Answer in natural language. Considering the relative positions, where is black open-shelf tv stand with respect to pedestal sink with a wide basin? Choose between the following options: below or above
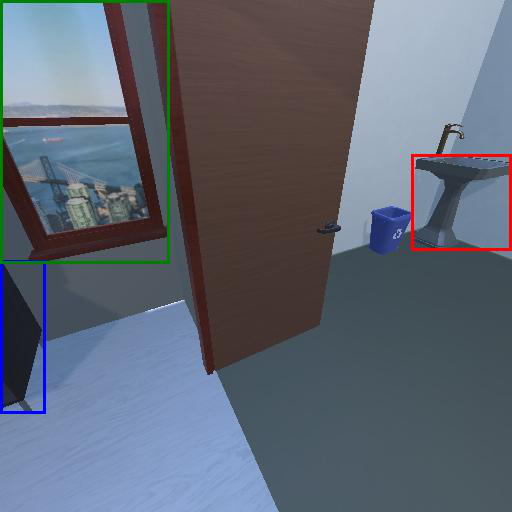
<answer>below</answer>